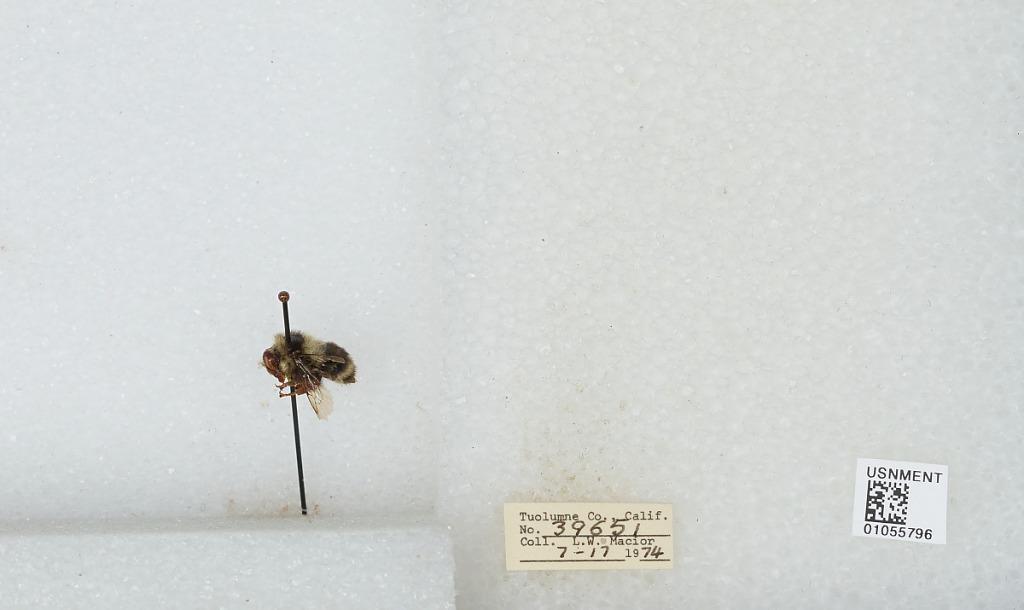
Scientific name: Bombus bifarius nearcticus
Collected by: L. Macior
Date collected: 1974-7-17
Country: United States
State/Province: California
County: Tuolumne
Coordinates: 38.02, -119.93